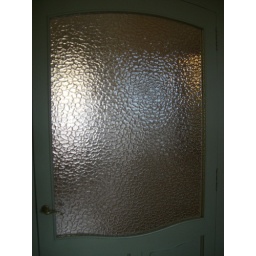
The same glass we have on our bathroom door in New York!